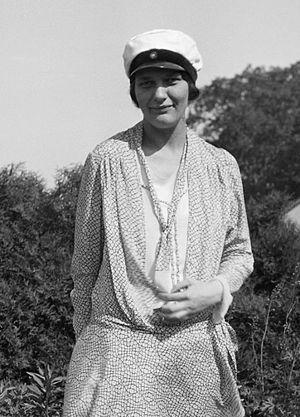
Berit Wallenberg était une archéologue, une historienne de l'art, une photographe, et une donneuse de bienfaisance suédoise. Le 19 novembre 1955, elle a fondé la Fondation Berit Wallenberg avec un don de 406 000 couronnes suédoises.